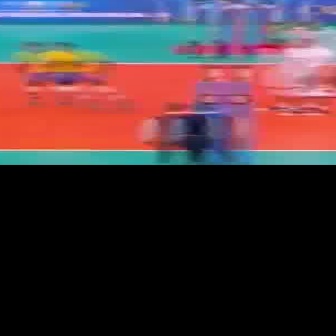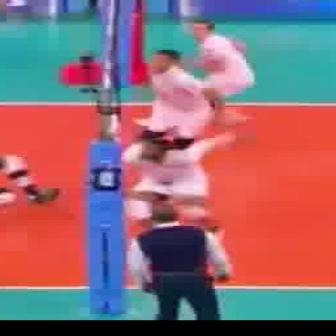
  Please identify the target specified by the bounding box [253,37,330,114] in the first image and locate it in the second image. Return the coordinates in [x_min,y_min,x_max,y_max] format.
Answer: [119,124,236,241]